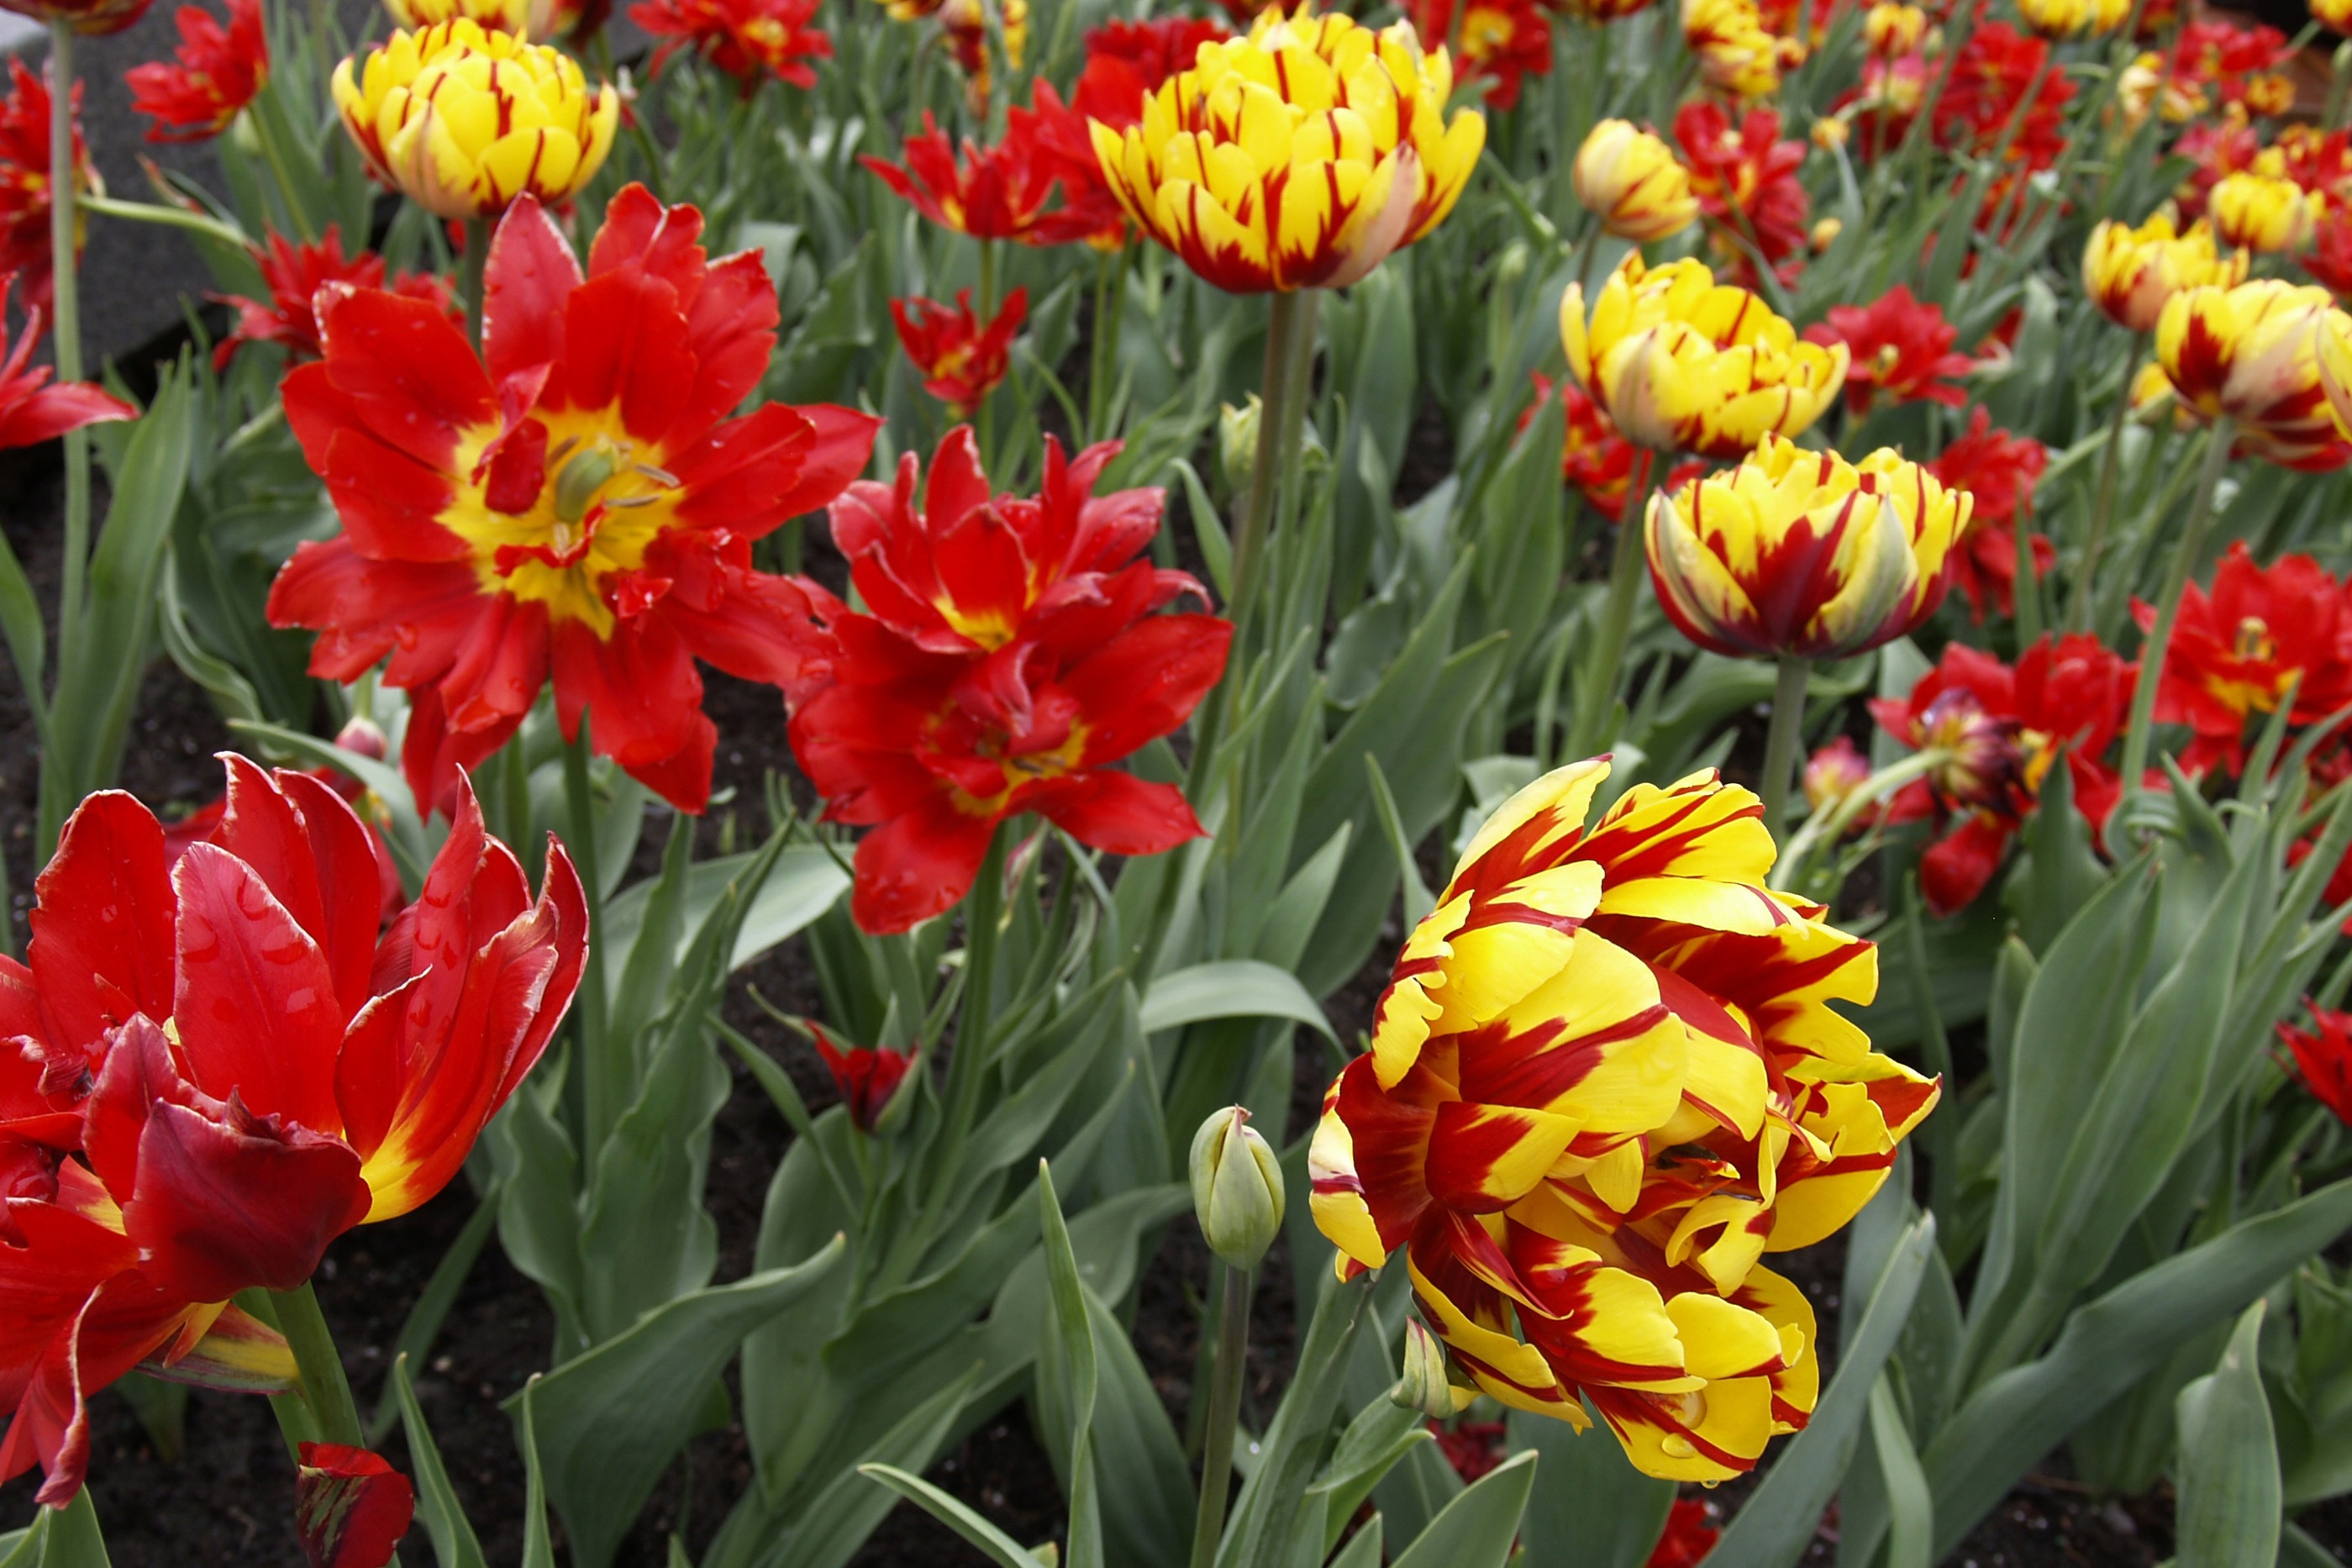
landscape, nature, blossom, growth, plant, stem, leaf, flower, petal, summer, floral, environment, foliage, tulip, decoration, pollen, red, colourful, grow, natural, fresh, botany, blooming, colorful, yellow, garden, perennial, season, botanical, life, ornament, ecology, flowers, cheerful, vivid, decorative, stems, bright, flourish, summertime, elegant, easter, ornamental, tulips, vibrant, bud, flowering plant, gerber daisy, land plant